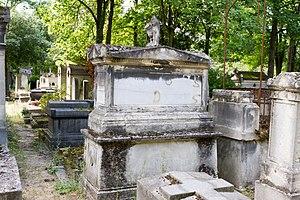
Charles Auguste, baron de Steuben, né le 18 avril 1788 à Bauerbach en Thuringe, et mort le 21 novembre 1856 à Paris, est un peintre français.